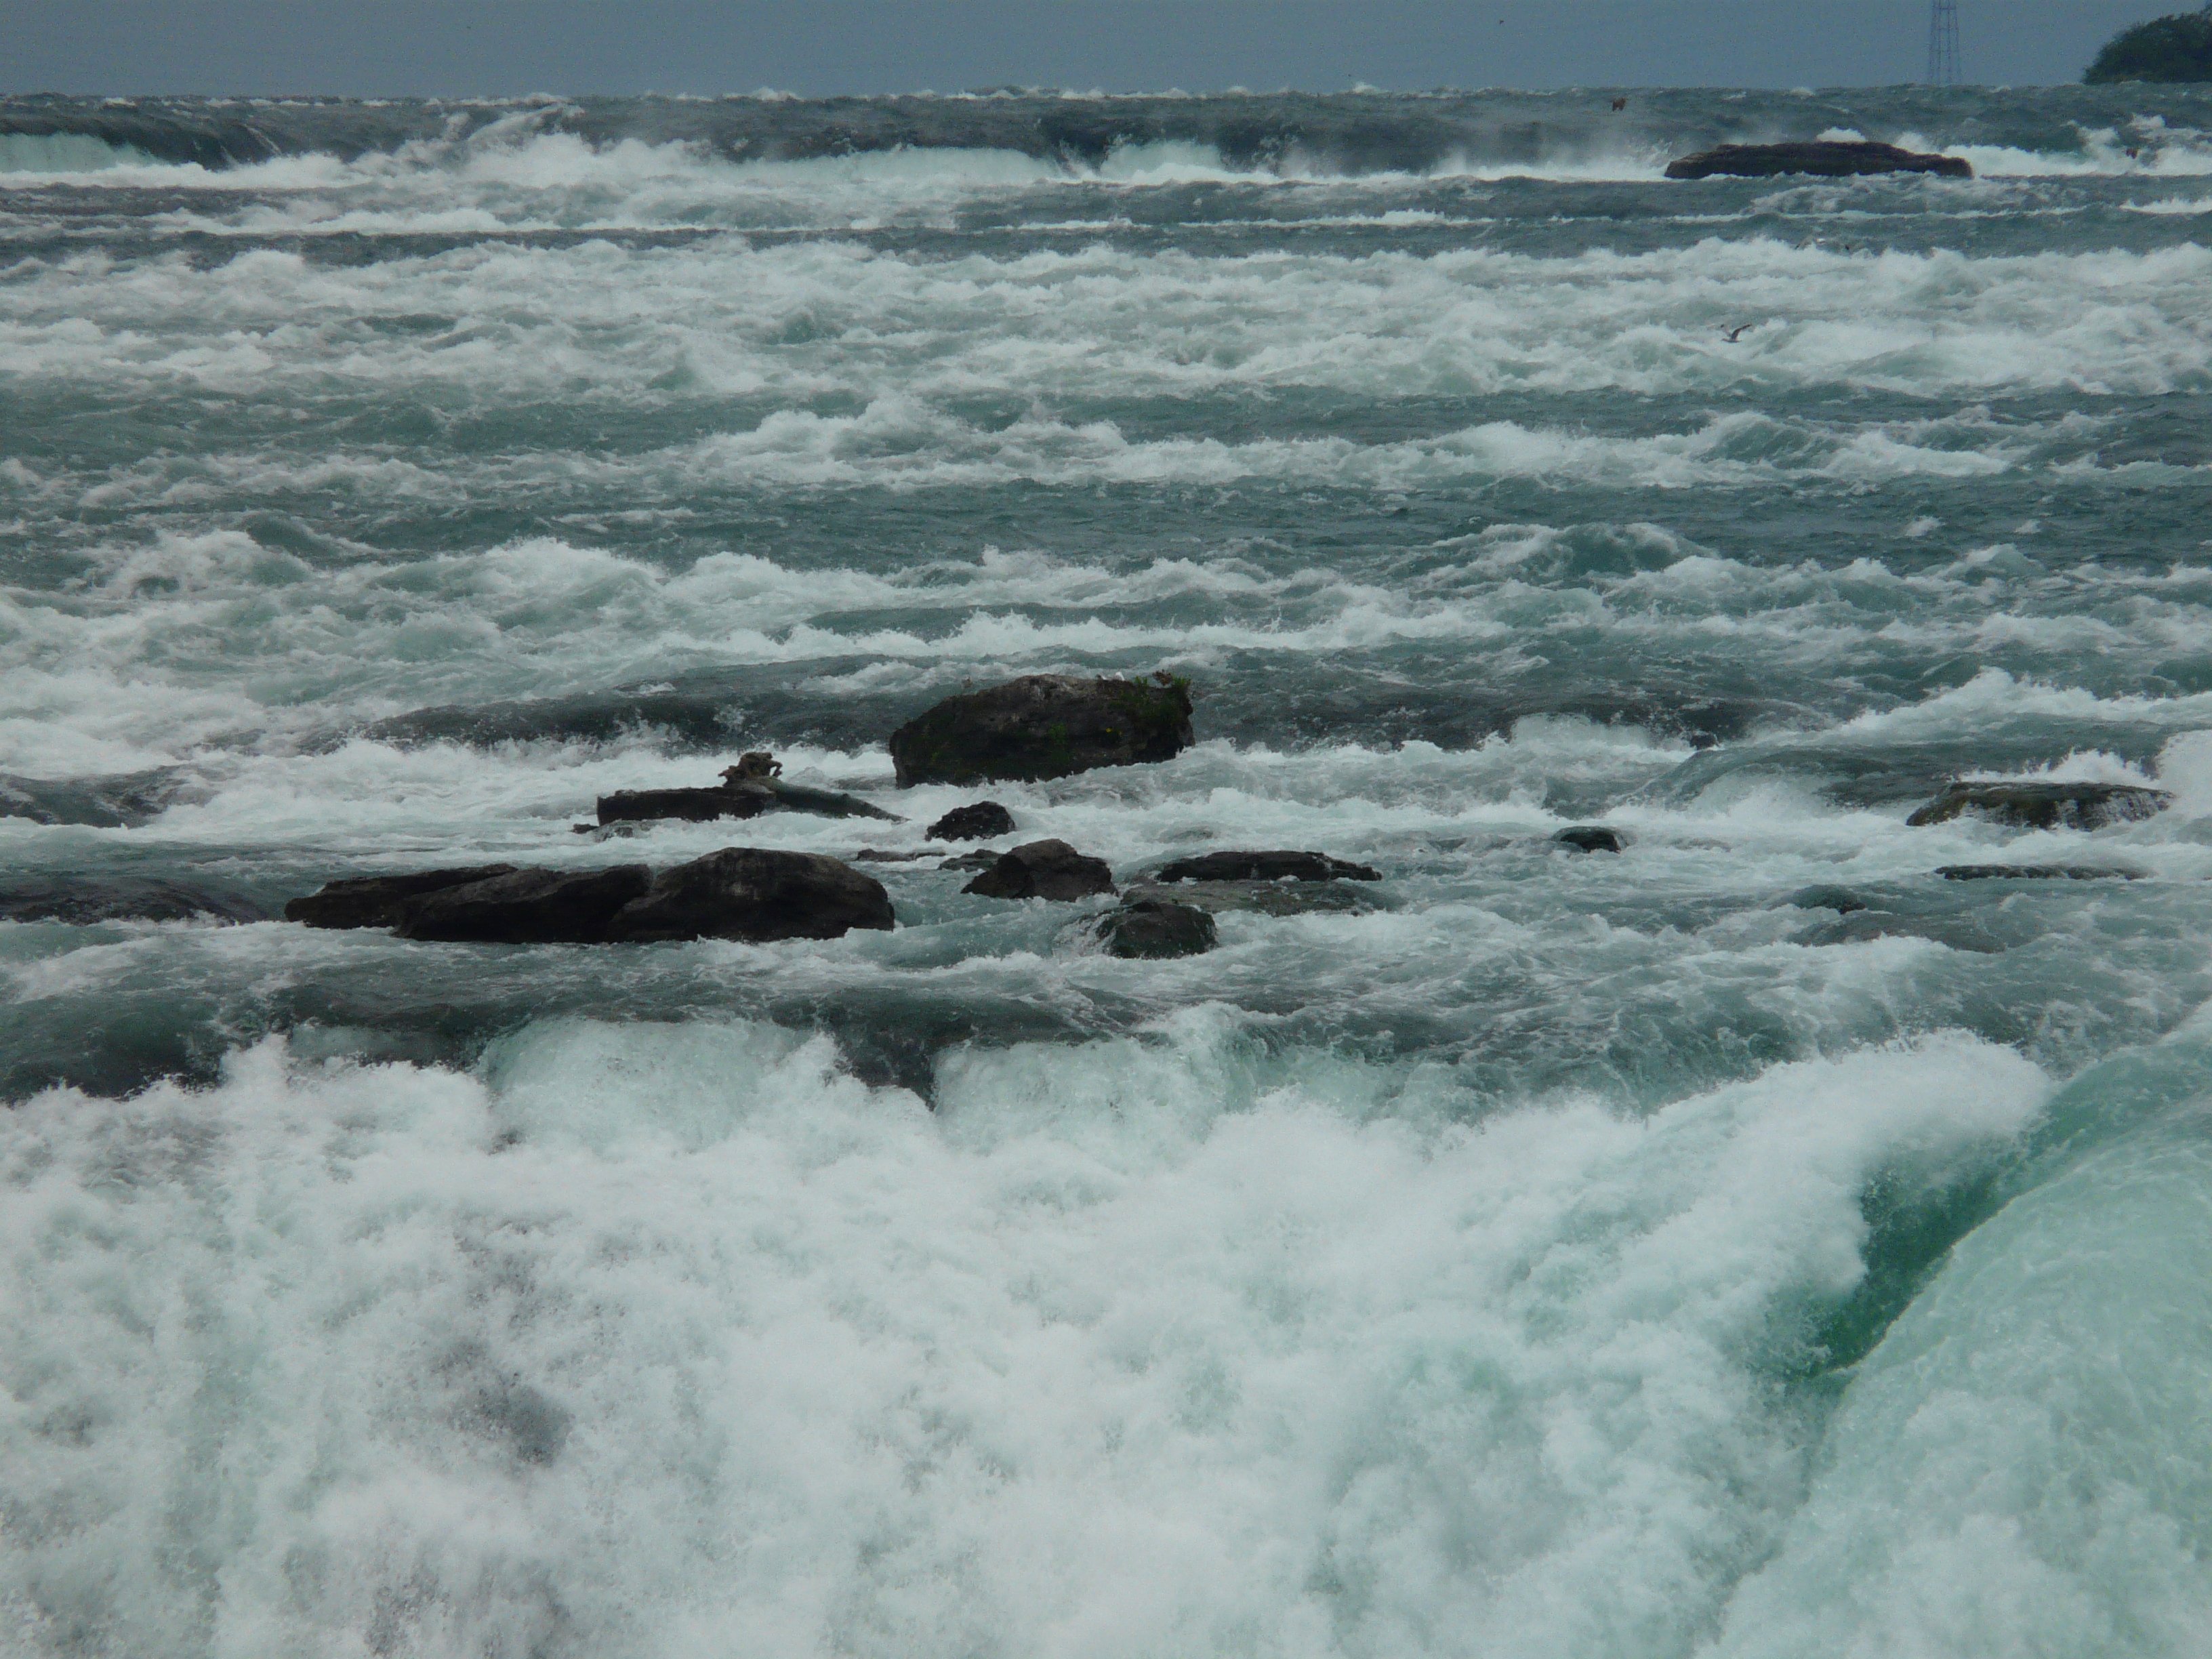
beach, sea, coast, water, rock, ocean, waterfall, shore, wave, city, new york, new york city, nyc, usa, rapid, body of water, canada, ny, ontario, niagara, border, niagara falls, united amsterdam, wind wave